Albert Nicolai Schioldann

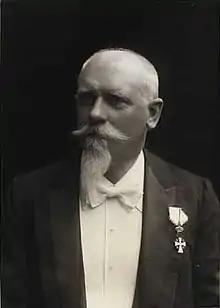

Albert Nicolai Schioldann (21 January 1843 - 23 February 1917) was a Danish master mason, developer and philanthropist.